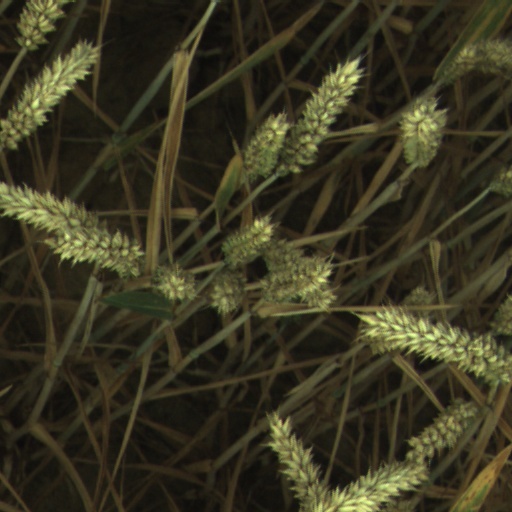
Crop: wheat